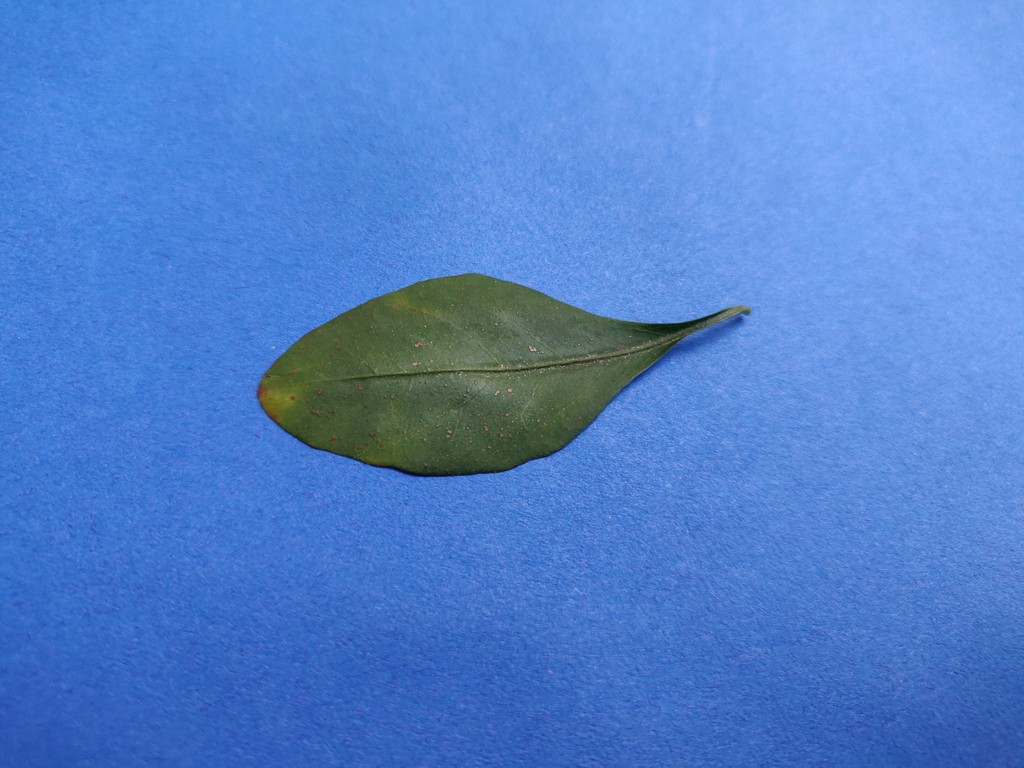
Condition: Unhealthy
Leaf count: single
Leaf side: front